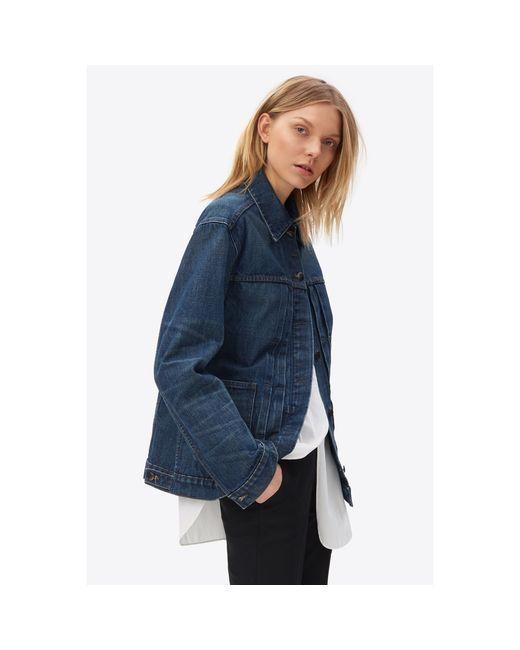
Vollärmliges Jeanshemd für Damen